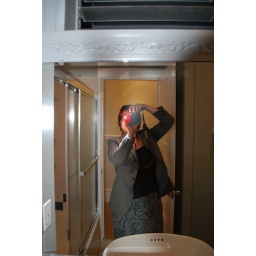
good-sized bathroom mirror over sink